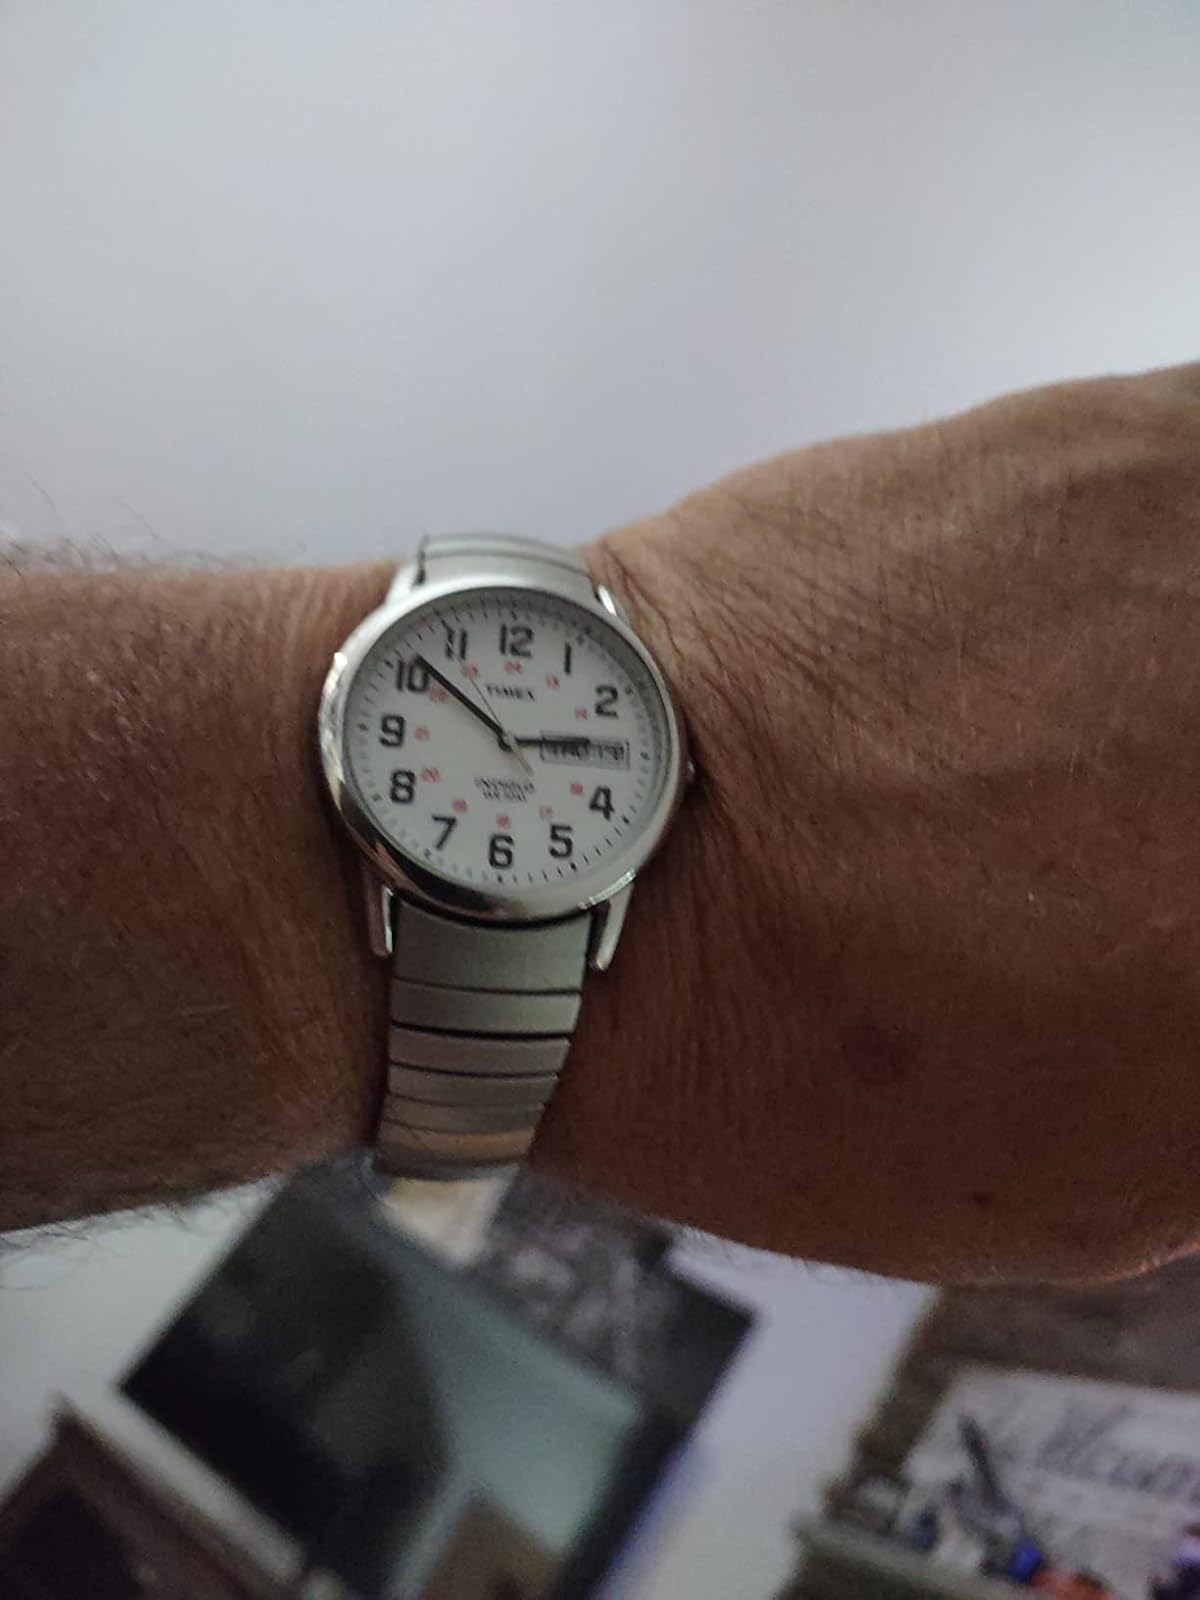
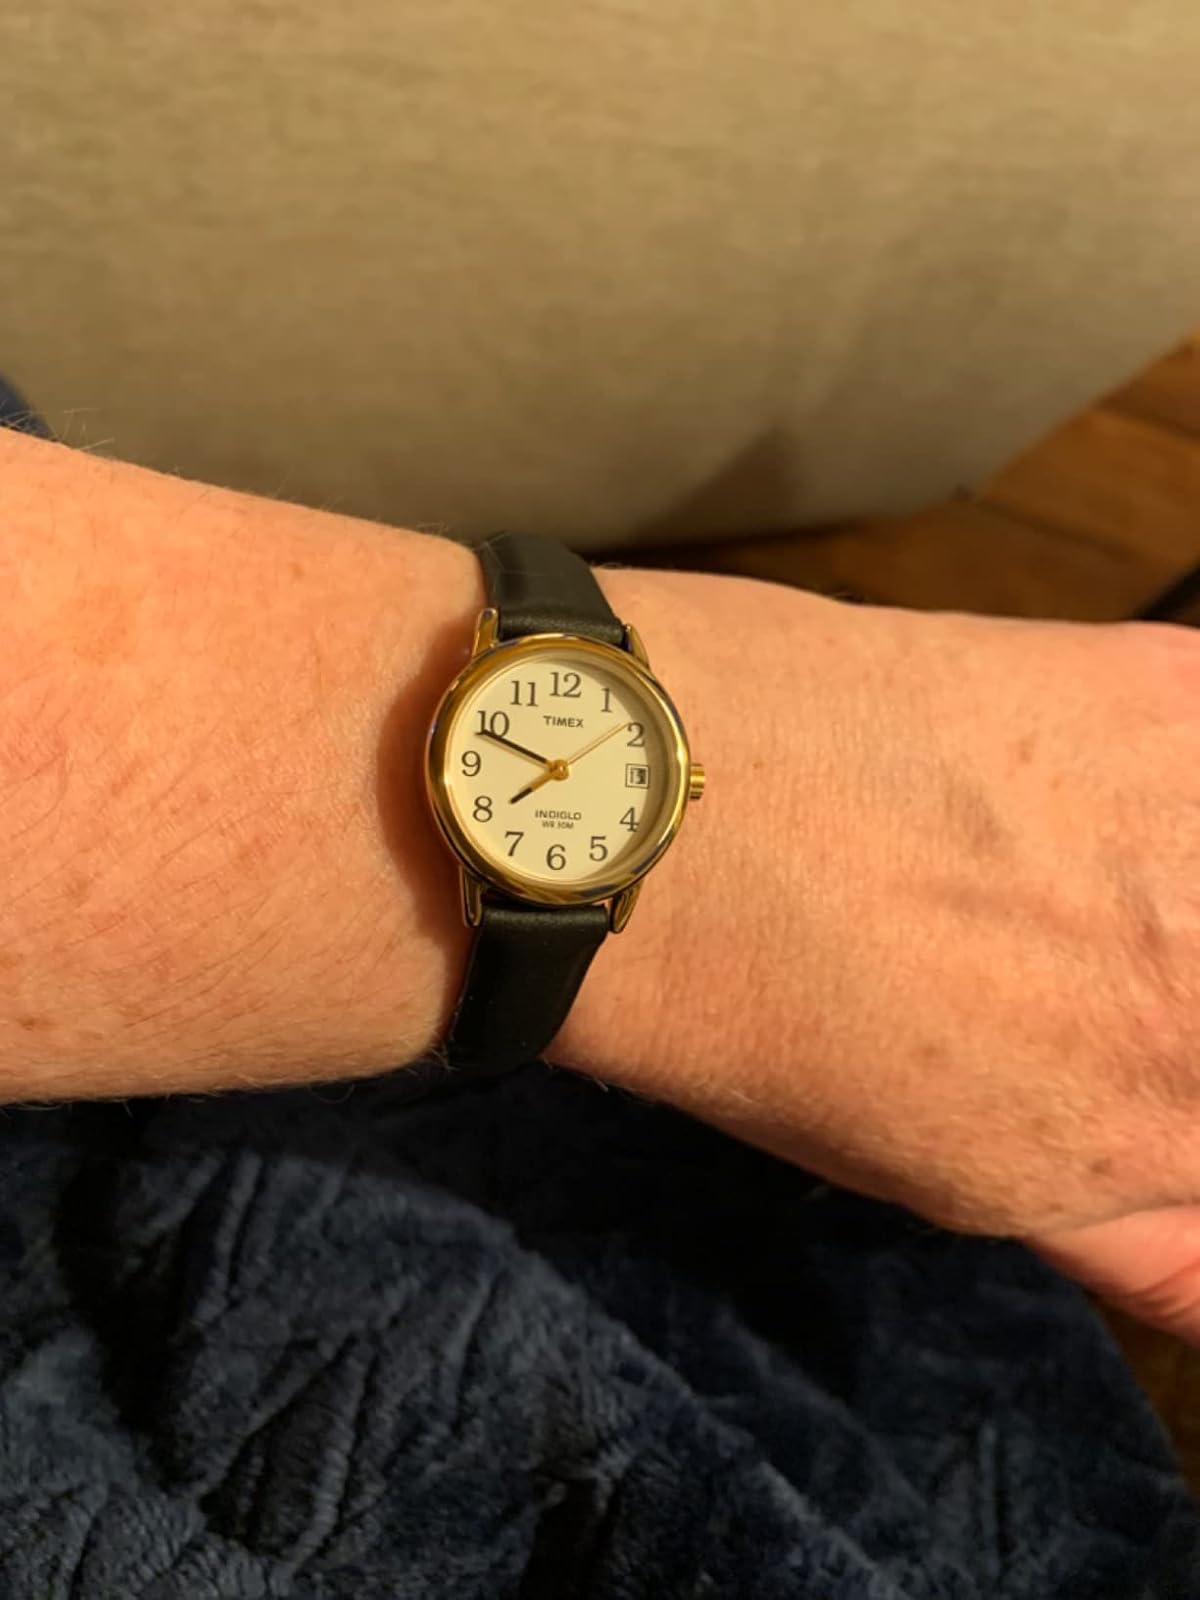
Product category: accessories_watch
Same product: no